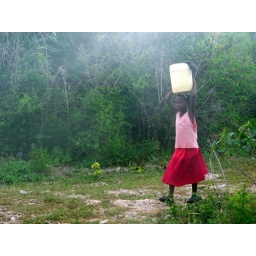
bringing water to house in Watamu